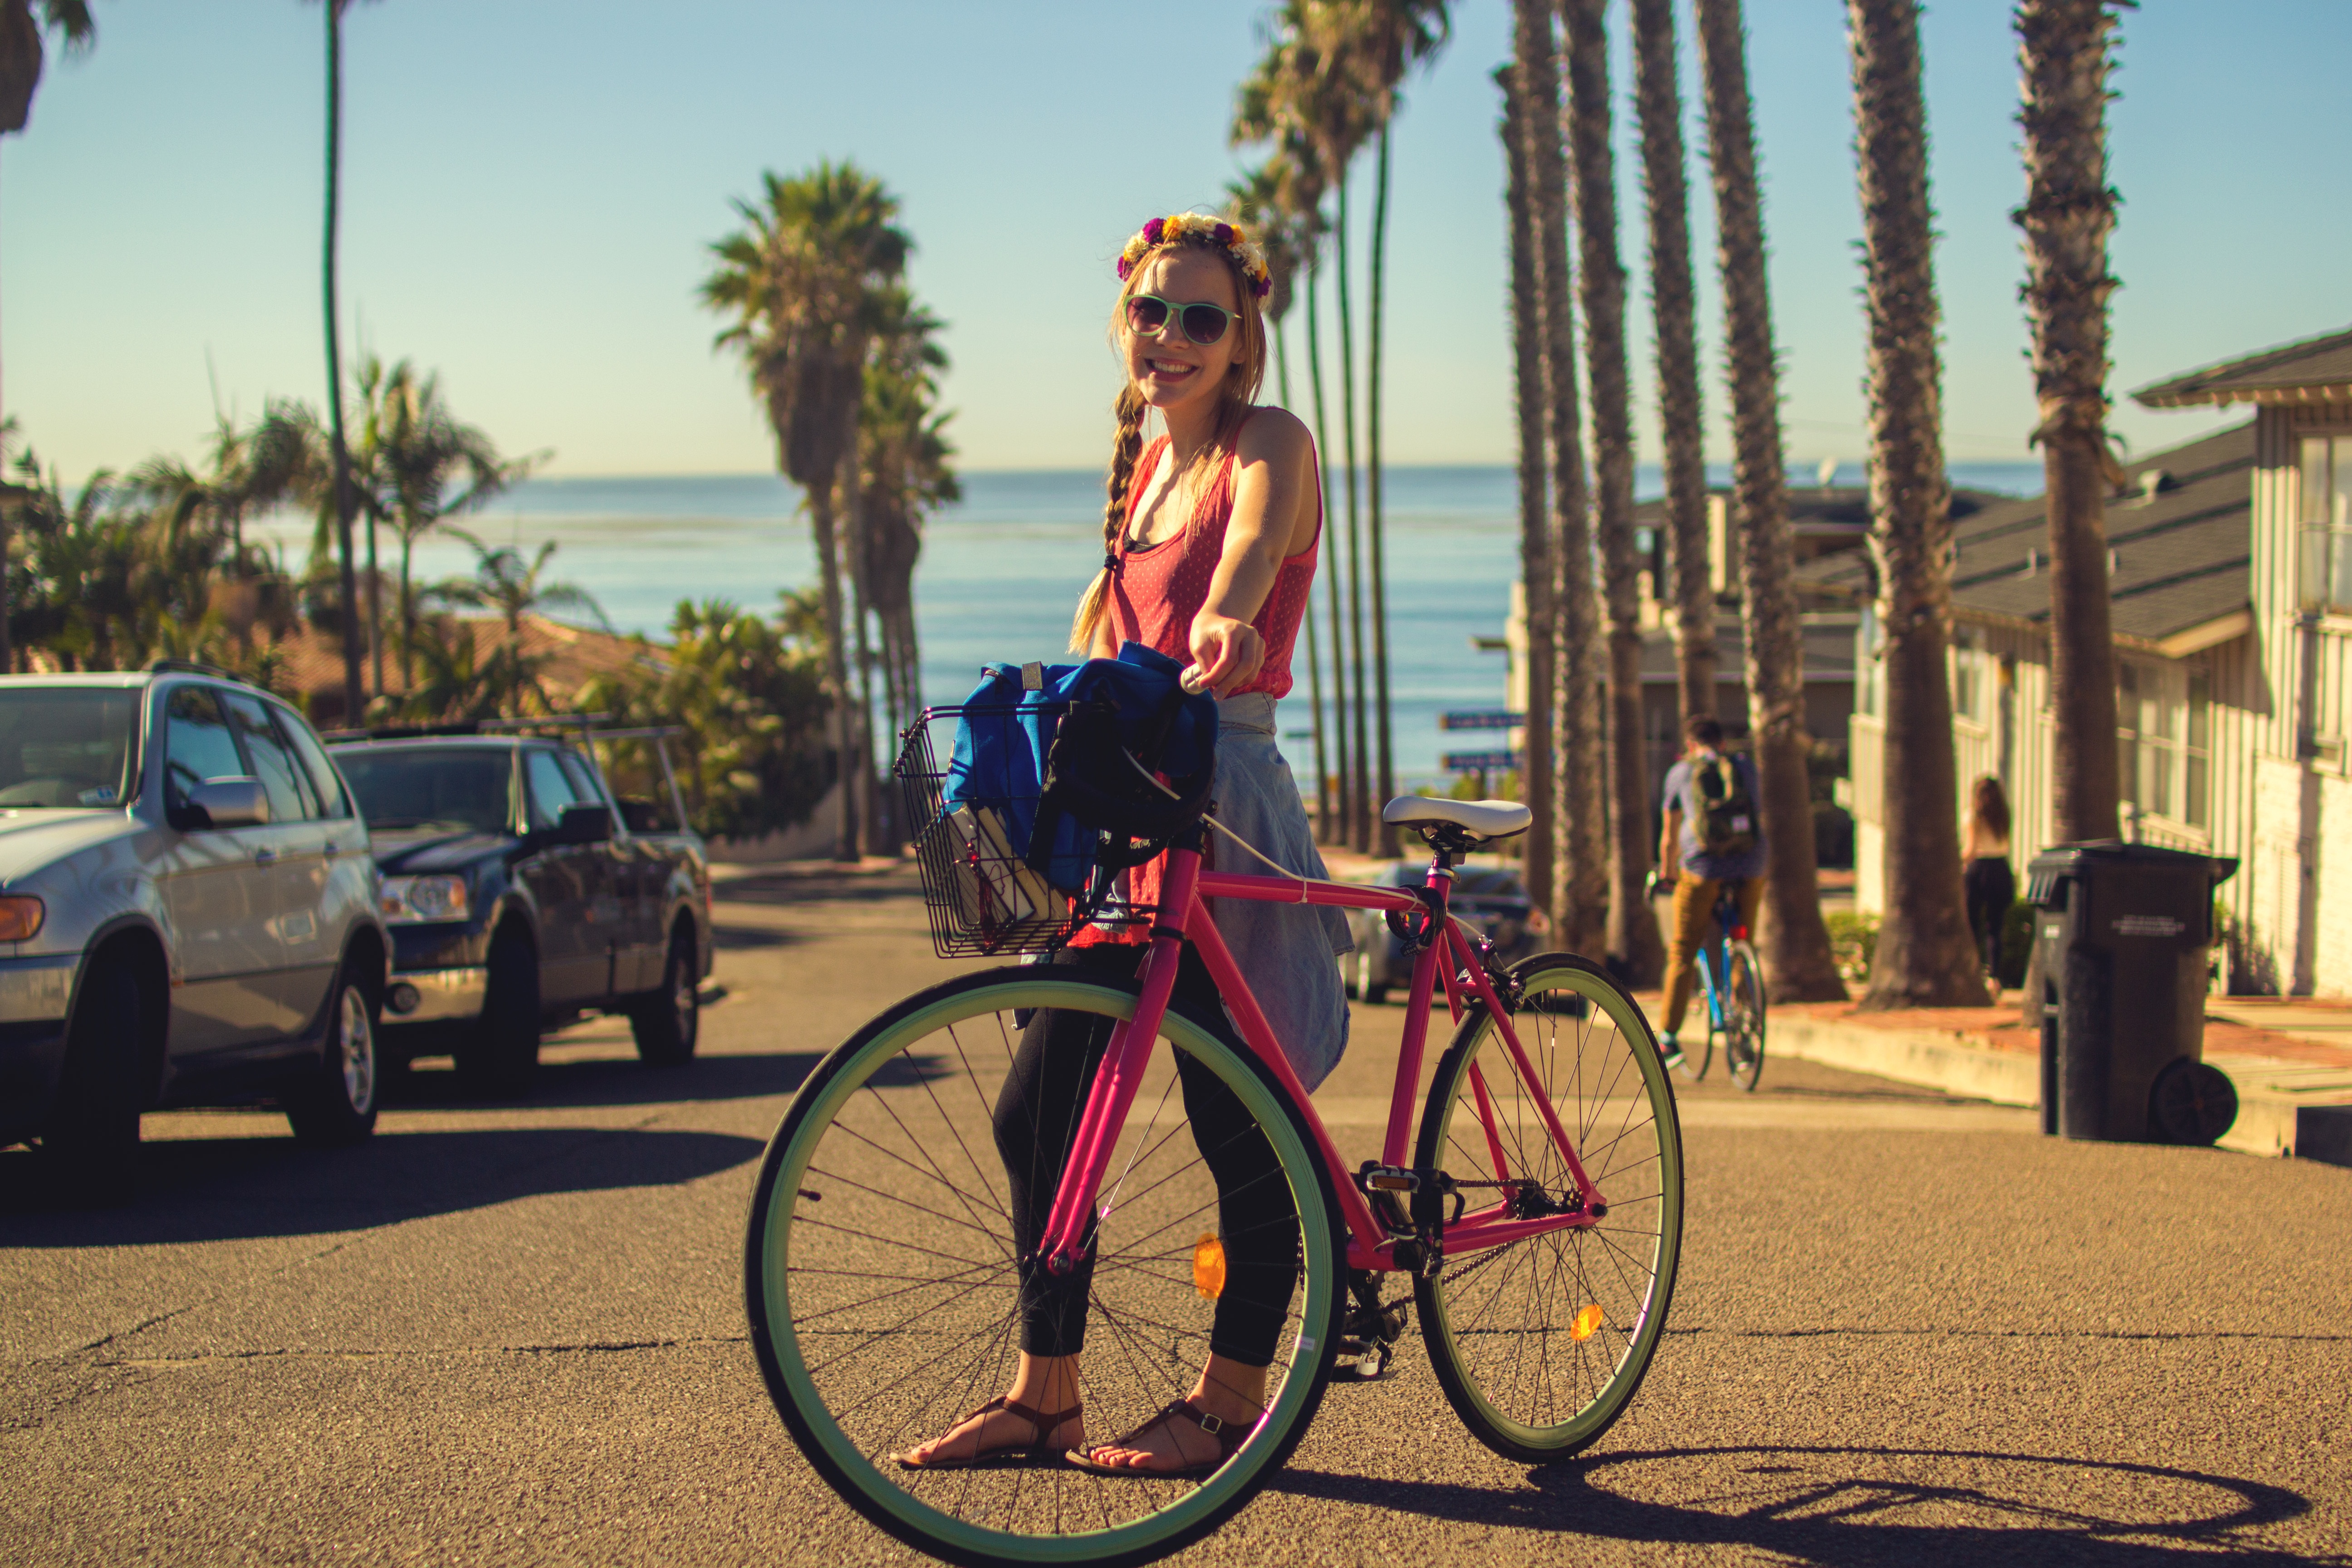
bicycle, vehicle, sports equipment, cycling, endurance sports